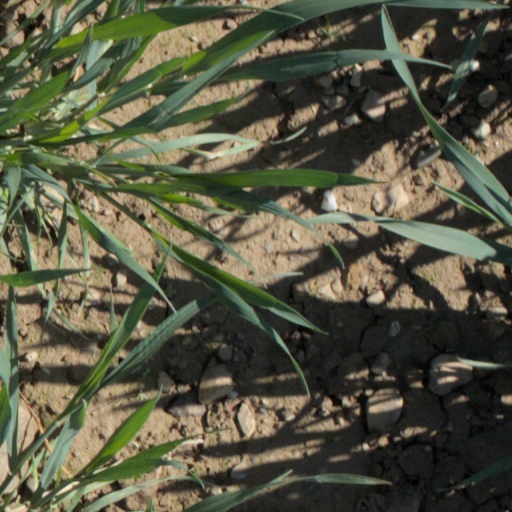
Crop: wheat